Chain Home

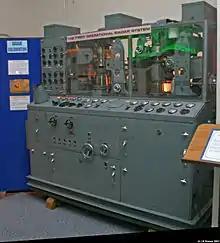
Chain Home transmitter, RAF Air Defence Radar Museum (2007)

Some of the steel transmitter towers remain, although the wooden receiver towers have all been demolished. The remaining towers have various new uses and in some cases are now protected as listed buildings by order of English Heritage. One such transmitter tower can now be found at the BAE Systems facility at Great Baddow in Essex, on the former Marconi Research Centre site. It originally stood at RAF Canewdon in Essex and was moved to Great Baddow in 1956. This is the only surviving Chain Home tower still in its original, unmodified form with cantilever platforms at 50 ft, 200 ft and 360 ft, and in 2019 was given Grade II listed status. Swingate transmitting station in Kent (originally AMES 04 Dover) has two original towers (three until 2010) which are used for microwave relay; the towers lost their platforms in the 1970s. RAF Stenigot in Lincolnshire has another, almost complete tower, without its top platforms; it is used for training aerial erectors.